Salamá

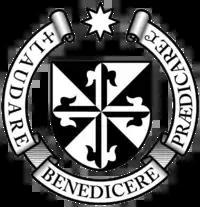
The Order of Preachers settled the Salamá doctrine in the 1550s.

Salamá was settled as a doctrine by the Order of Preachers in the 1550s, as part of the Tezulutlán Capitulations that friar Bartolomé de las Casas lobbied from the Crown. The friars had thousands of acres with hills, forest, a section of the plain and abundant water supply. Both location and weather were ideal for vines; the characteristic soil and dried grass from the rest of the plain was replaced by vines thanks to a superb irrigation system the friars built inspired by the Romans.